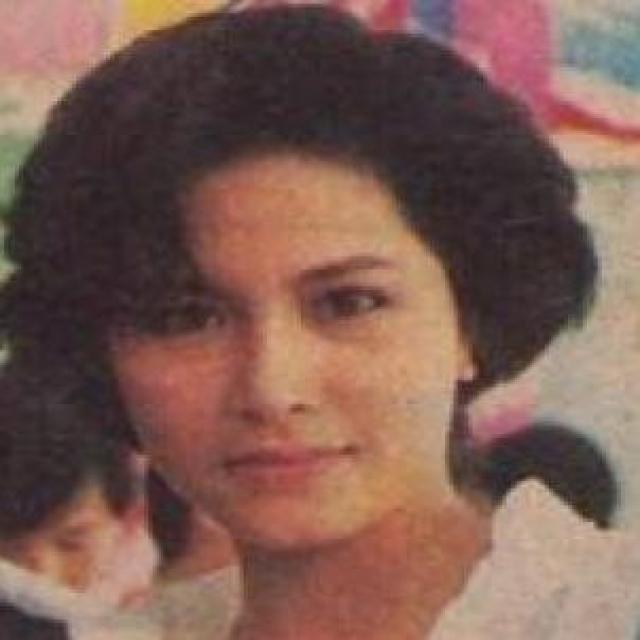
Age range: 21-44